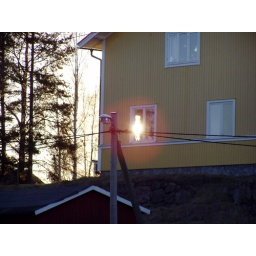
Discovered by chance when I and the dog took a different route across the field next to our house.